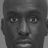
Emotion: neutral